Satomi Satō

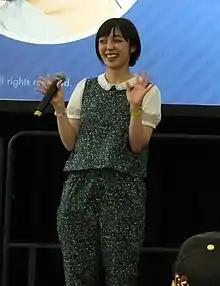
Satō at FanimeCon 2018

Satō was previously affiliated with Aoni Production's Junior Talent. She attended Tokyo Announce Gakuin Performing Arts College. She is known as , as means "sugar" in Japanese. On April 1, 2024, she announced that she transferred from Aoni Production to Axl-One.